Ernesto Lomasti

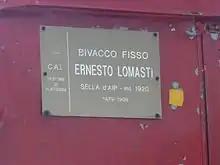

Ernesto Lomasti was born in Udine but spent his early life in Pontebba and Tarvisio, where he attended the local school. During childhood, he contracted pertussis and his parents and uncle used to bring him up on high hills.